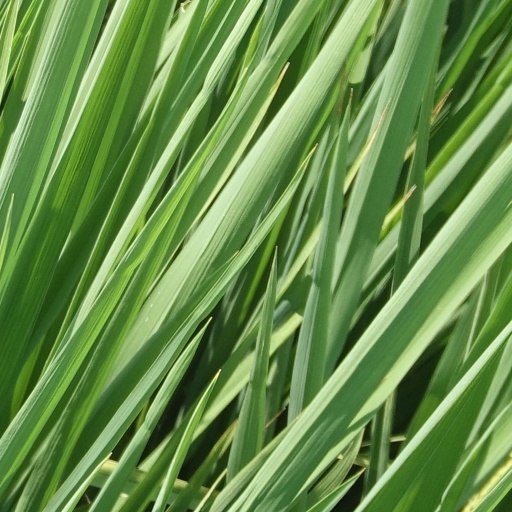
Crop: rice